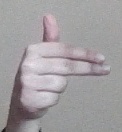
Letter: ghain